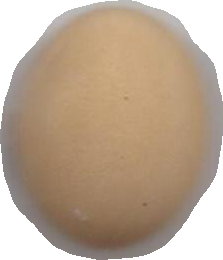
Variety: Anjasmoro